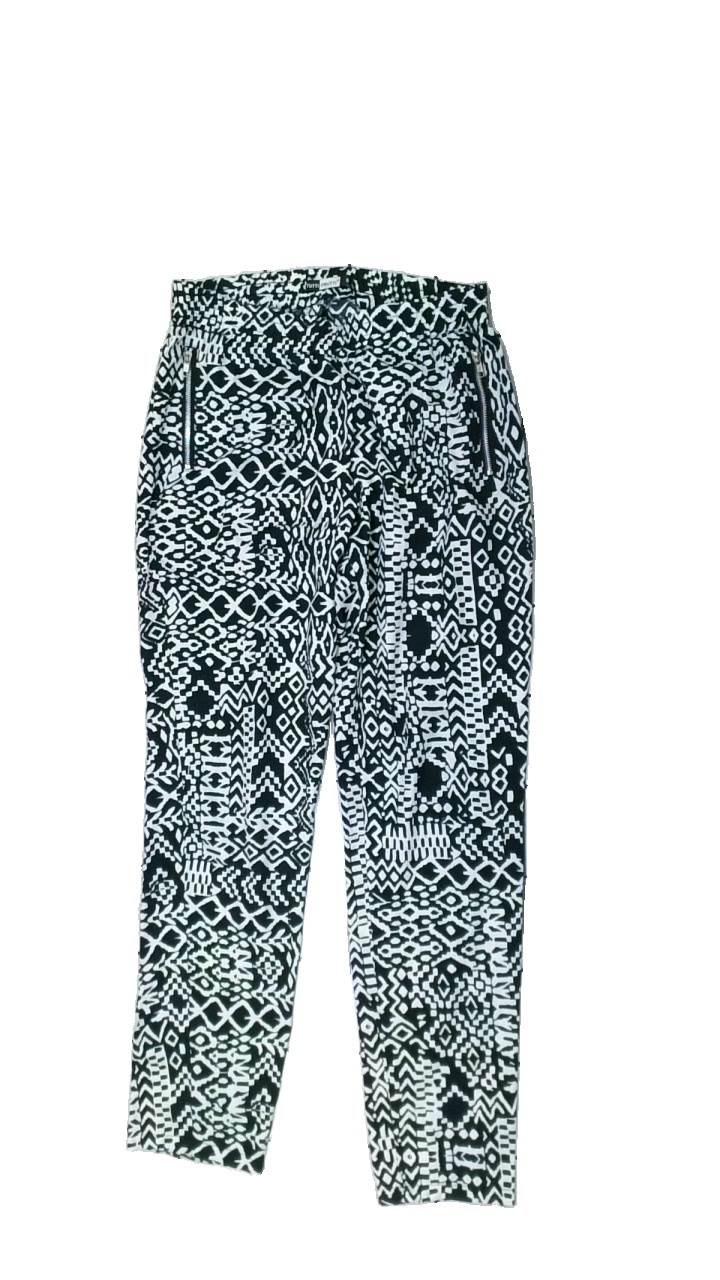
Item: Trousers (Ladies)
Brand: Tutti Frutti
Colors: Black, White
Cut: Regular
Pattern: Other
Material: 100% polyester
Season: All
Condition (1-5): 3
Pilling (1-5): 3
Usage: Reuse
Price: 50-100